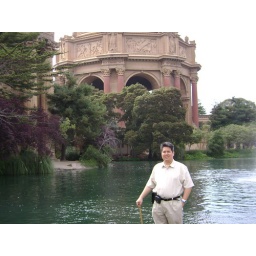
The wooden walking cane can part the waters in half.